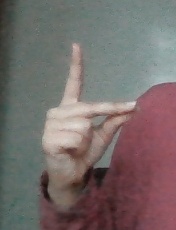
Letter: ta